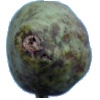
Label: Pear Stone 1